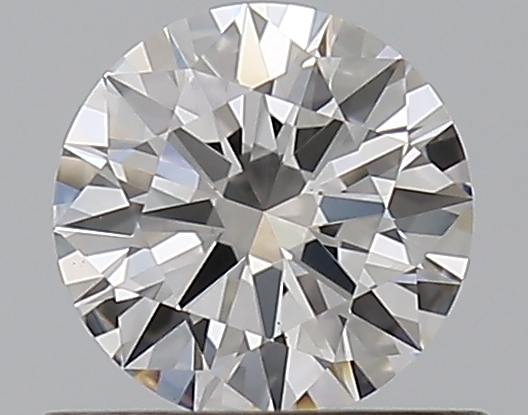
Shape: round
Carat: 0.5
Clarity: VS1
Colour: E
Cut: EX
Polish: EX
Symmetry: EX
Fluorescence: M
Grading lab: GIA
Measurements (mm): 5.14 x 5.15 x 3.08